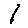
Label: 1